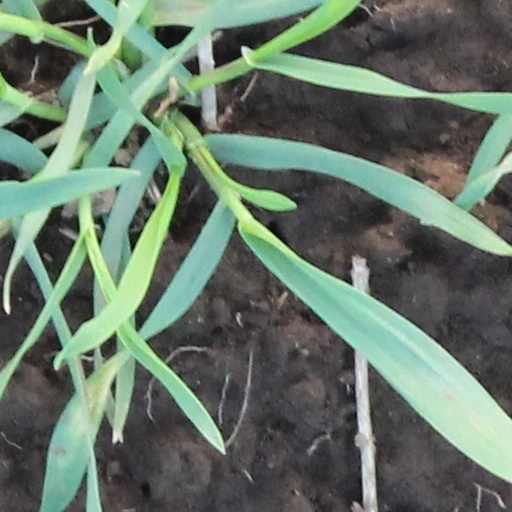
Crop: wheat